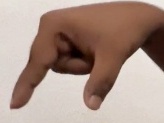
ASL sign: Q